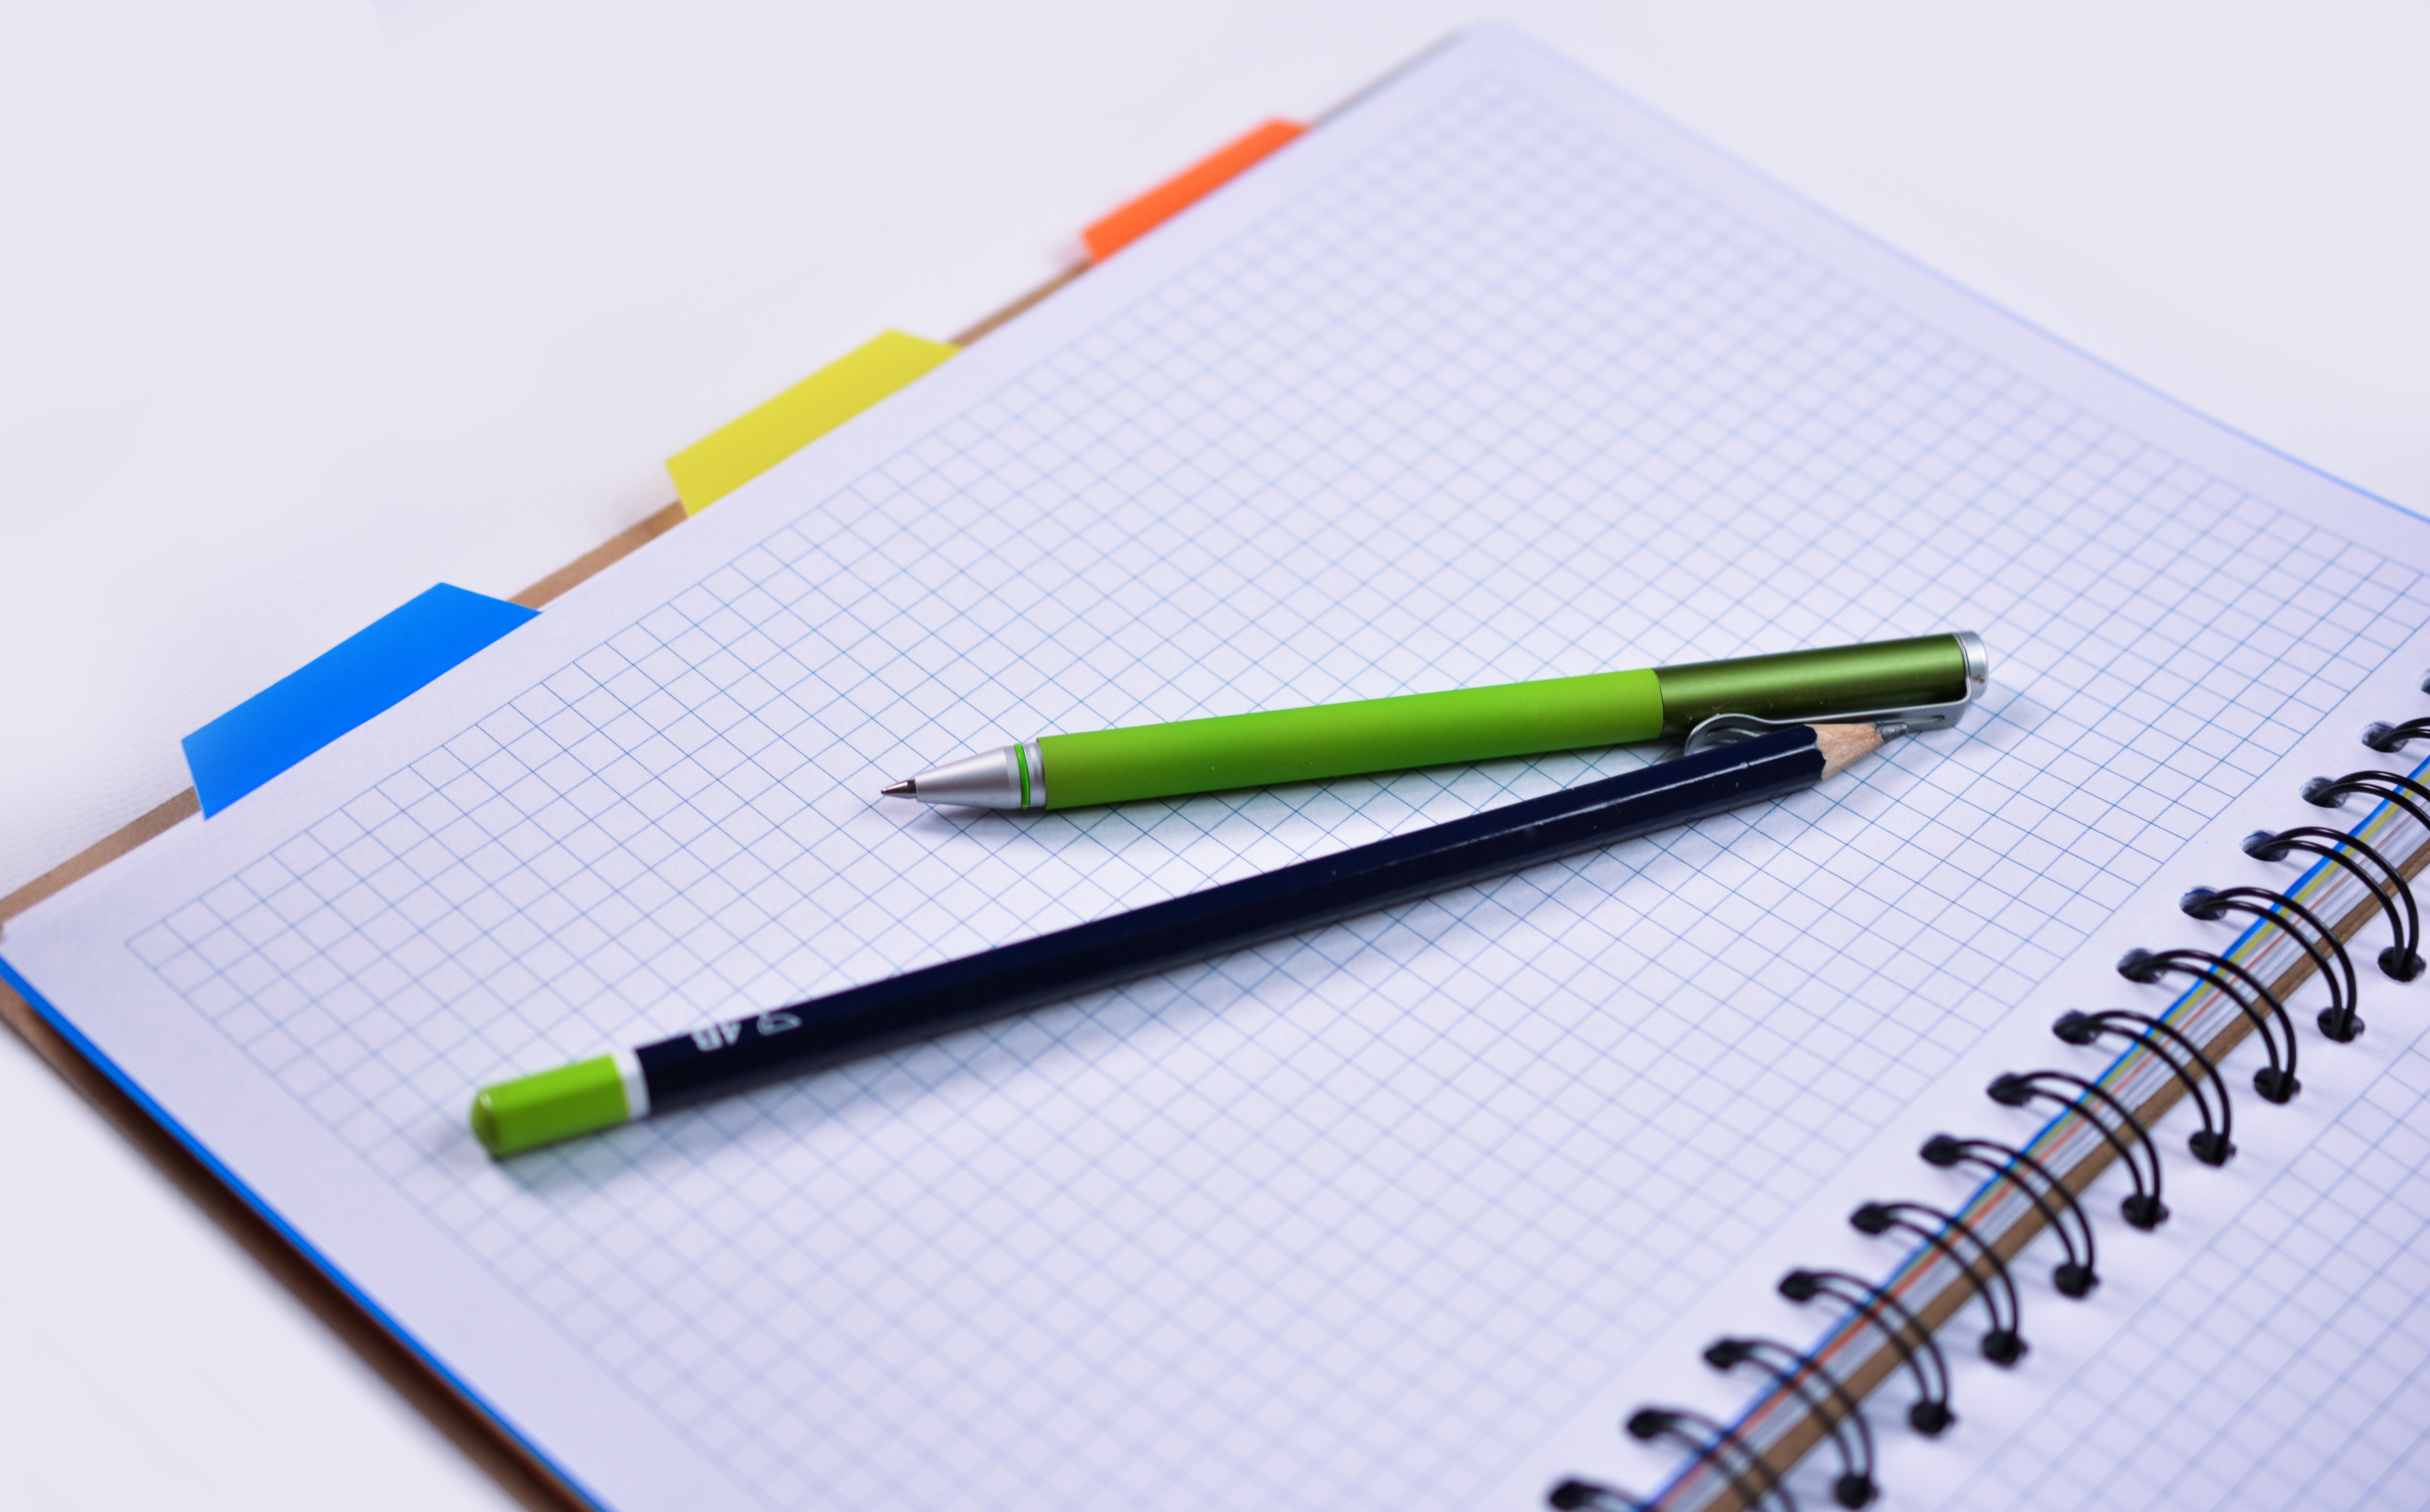
notebook, writing, work, pencil, white, pen, line, office, clean, business, paper, page, note, education, brand, blank, sheet, product, diagram, planning, idea, lesson, notebook paper, pen and paper, white paper, cue stick